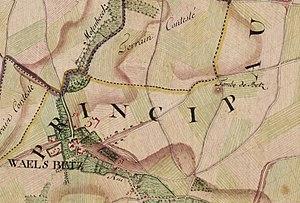
Extrait de la carte de Ferraris n° 133Bb
Le tumulus de Betz, également appelé Bartombe ou Bortombe est une tombe gallo-romaine située près de Landen en Belgique dans la province du Brabant flamand.